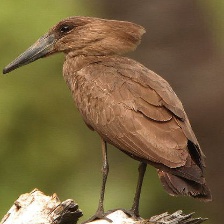
Species: HAMERKOP
Scientific name: SCOPUS UMBRETTA